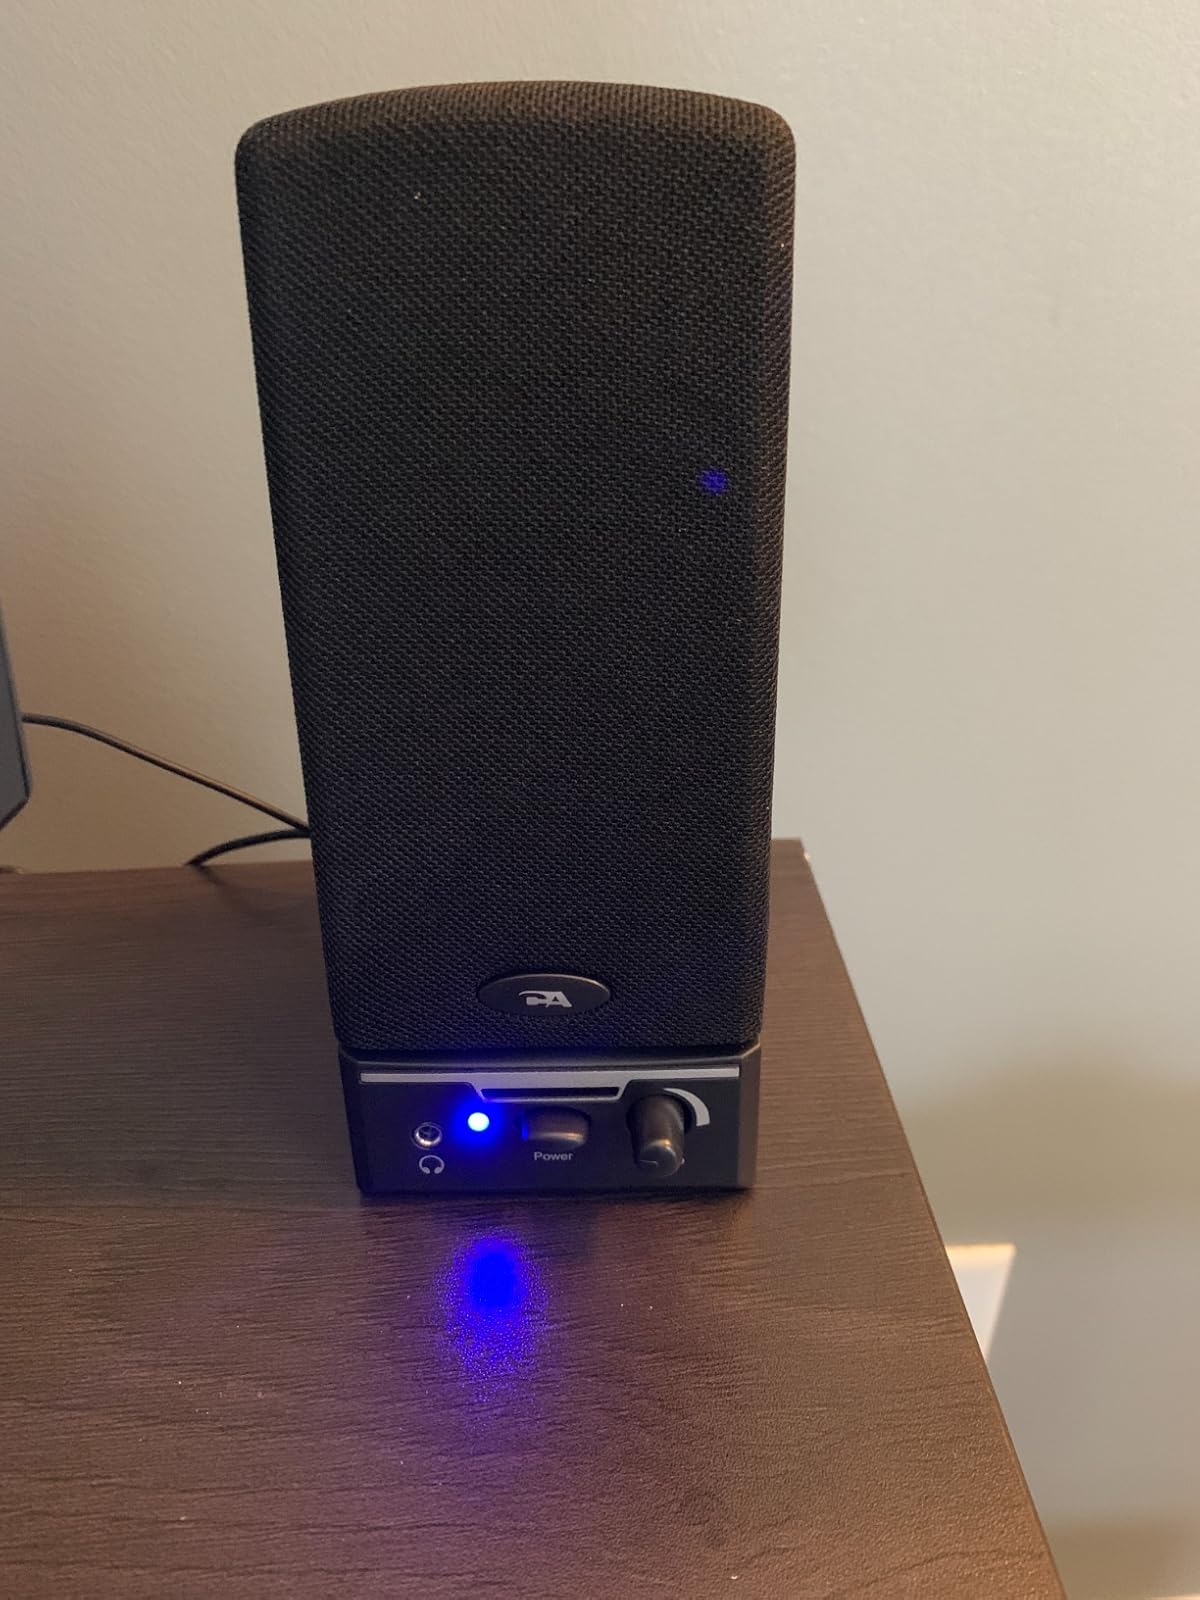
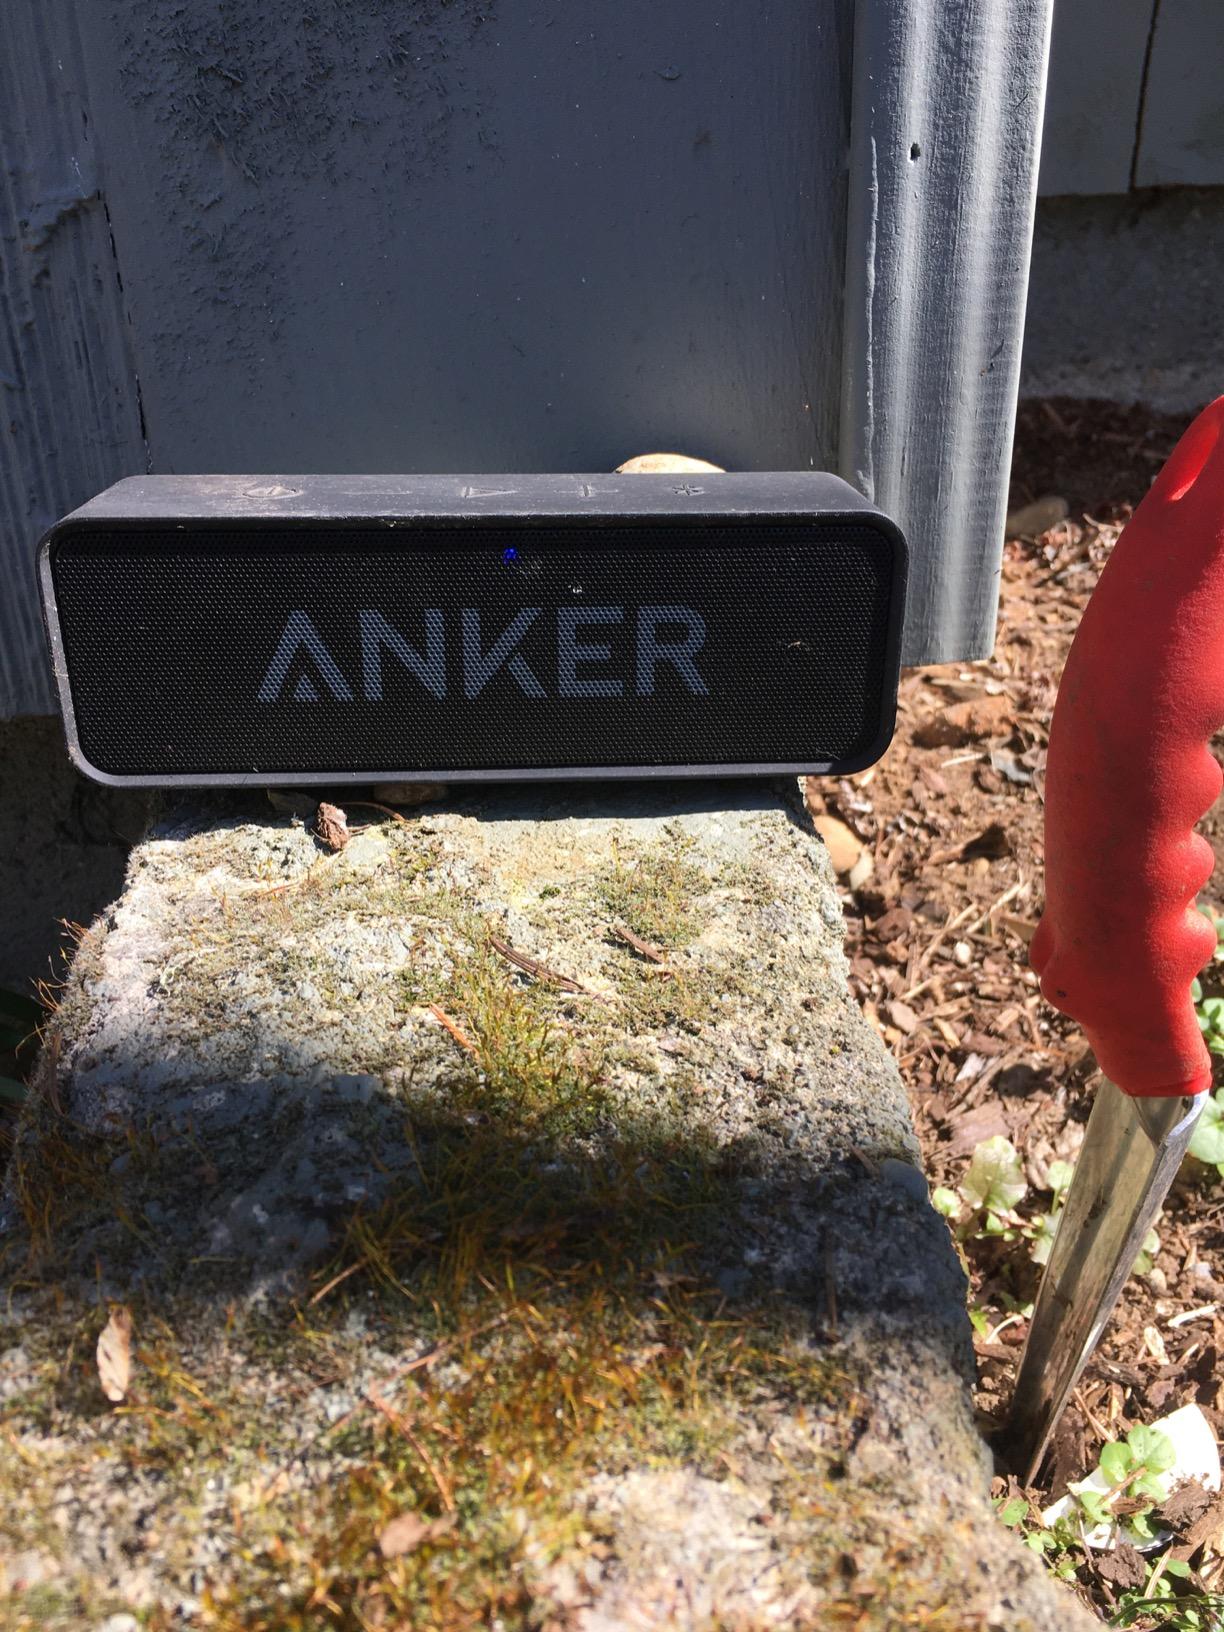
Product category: speaker
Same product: no